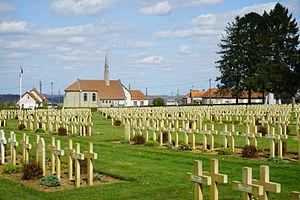
vue de la Necropole nationale de Cerny-en-Laonnois et de la chapelle.
En France, une nécropole nationale est un cimetière militaire appartenant à l’État français.
La nécropole nationale Cerny-en-Laonnois est un cimetière de guerre français de la Première Guerre mondiale situé sur le territoire de la commune de Cerny-en-Laonnois dans le département français de l'Aisne. Le cimetière se situe à proximité du mémorial du Chemin des Dames.